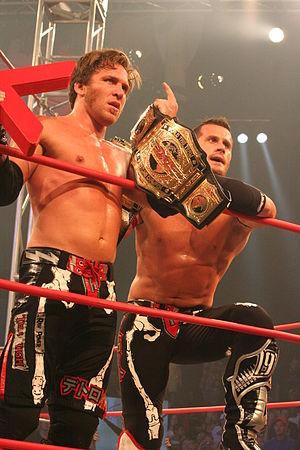
The Motor City Machine Guns est une équipe de catch constituée de Chris Sabin et Alex Shelley. Tous deux sont actuellement employés par la fédération Impact Wrestling ou ils sont les actuels Impact World Tag Team Champion.